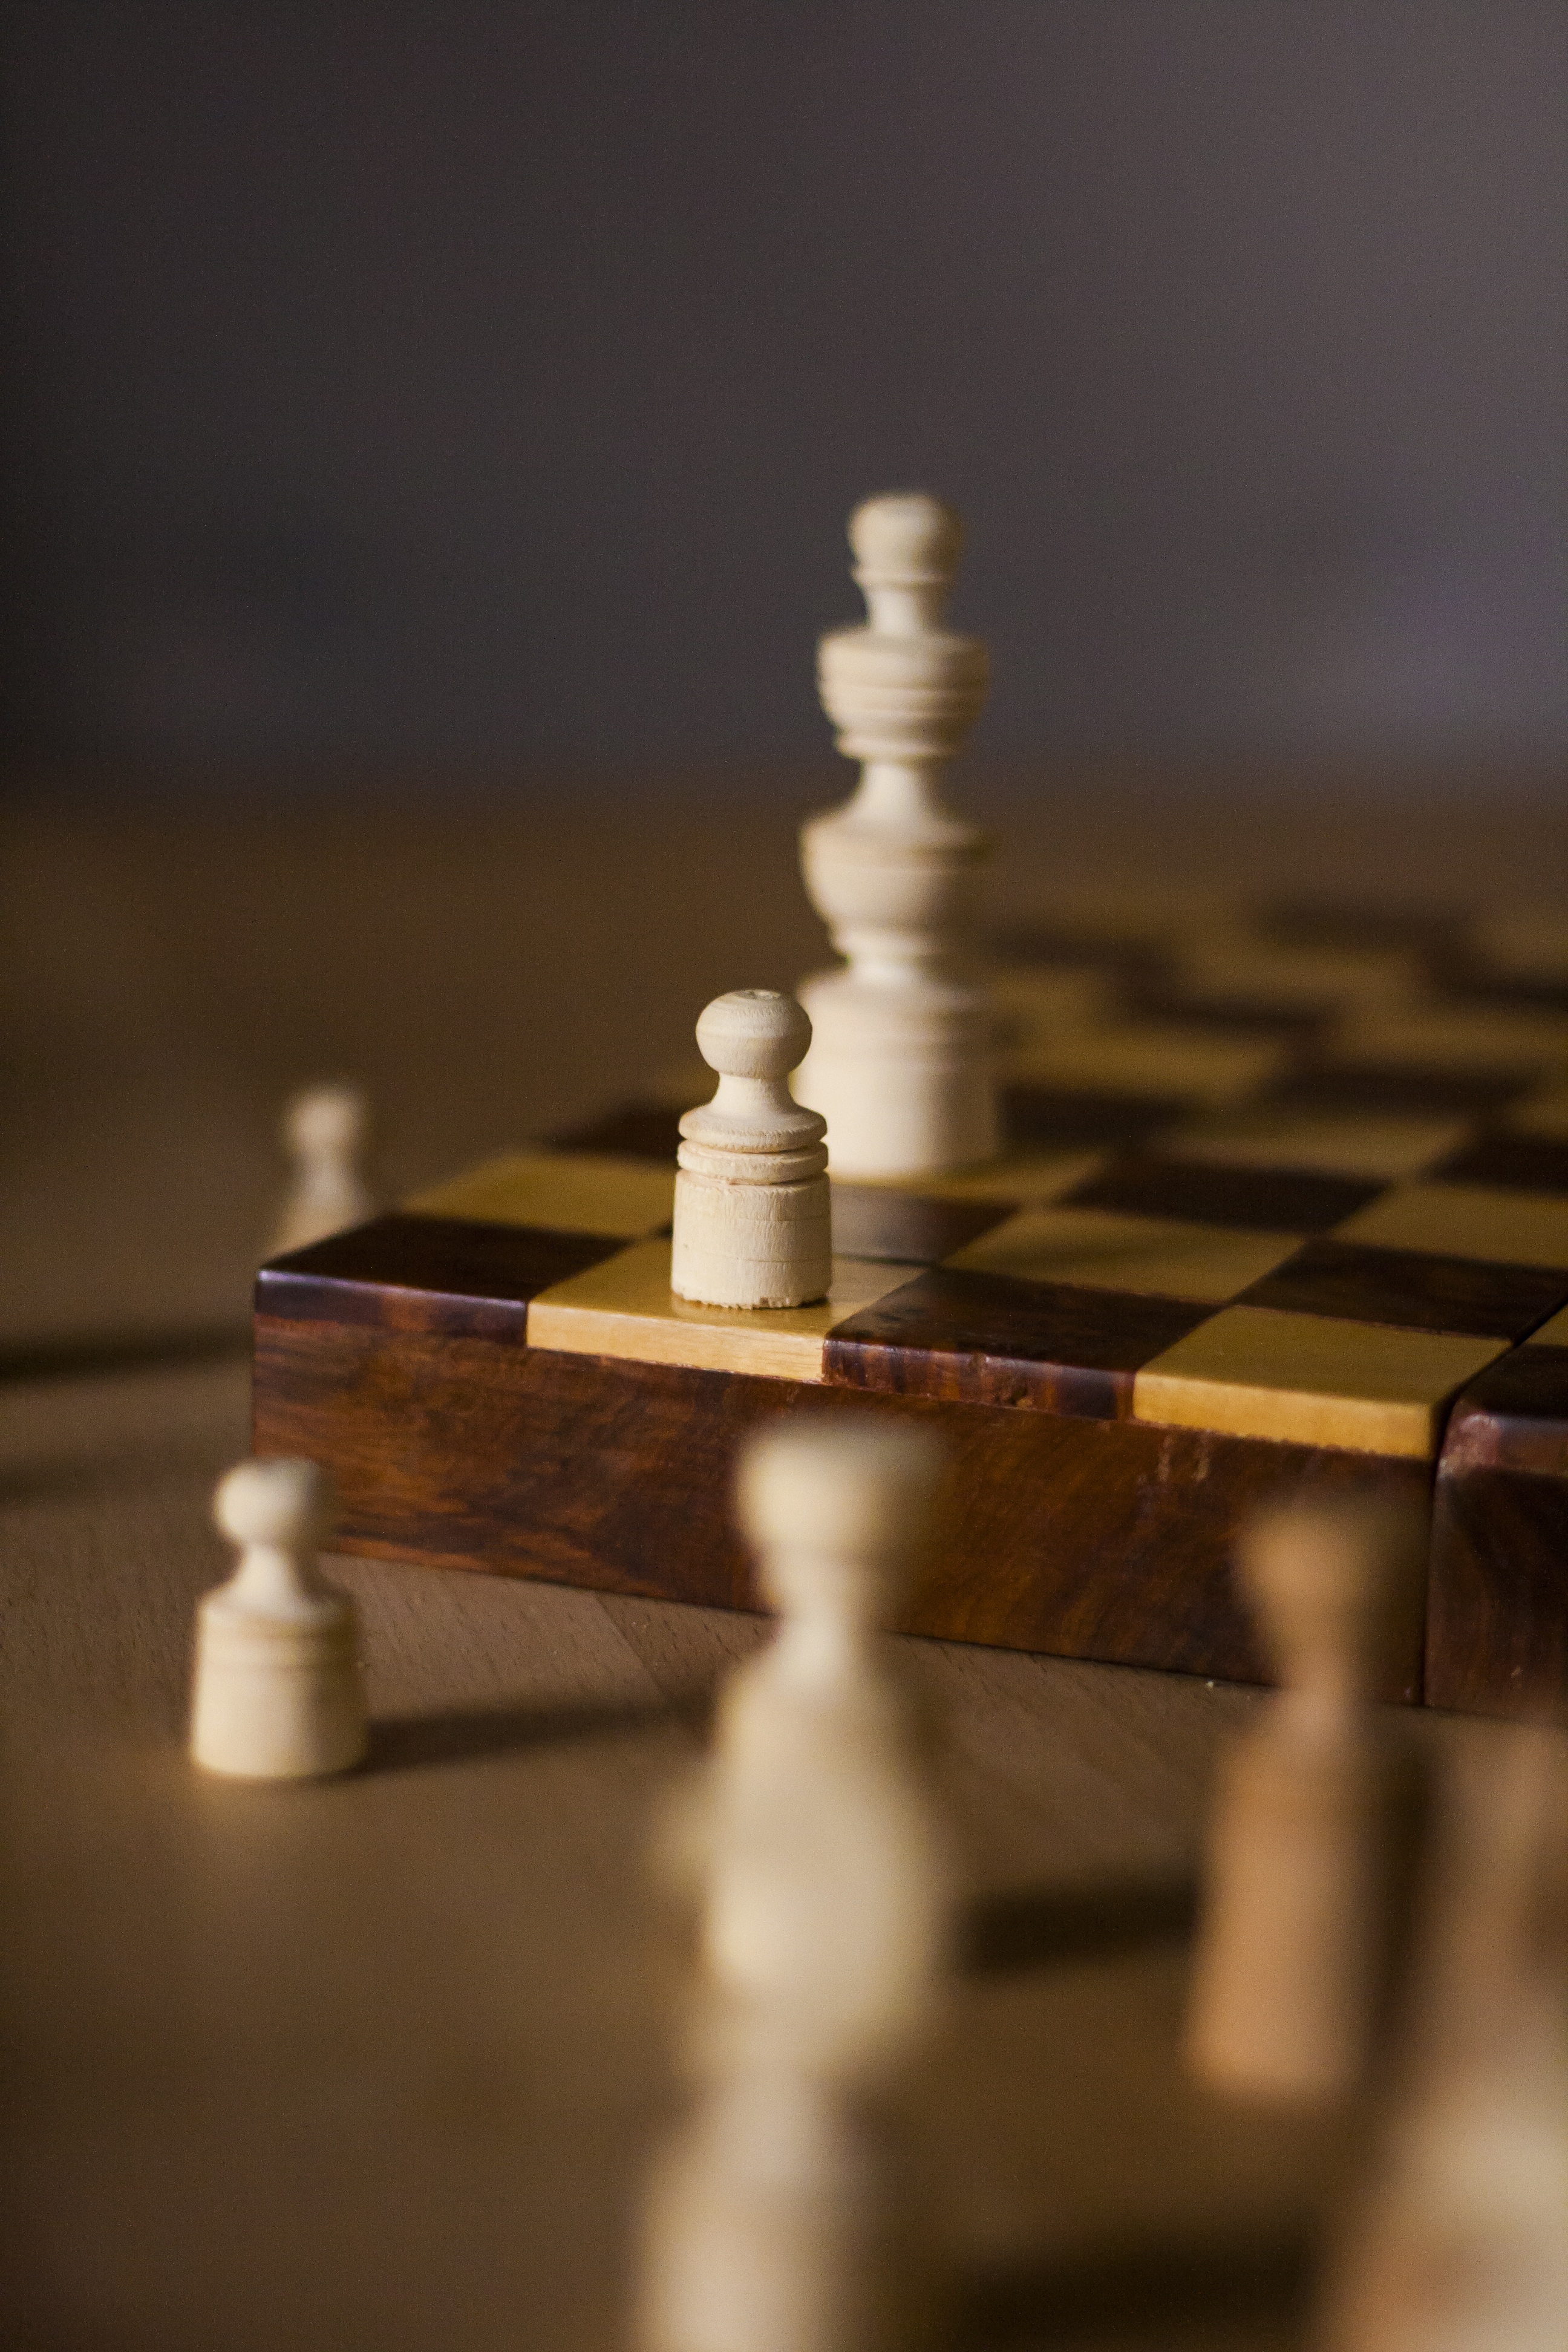
table, wood, game, recreation, board game, close up, king, sports, chess, strategy, chessboard, figures, games, shape, bauer, chess board, gesellschaftsspiel, indoor games and sports, tabletop game